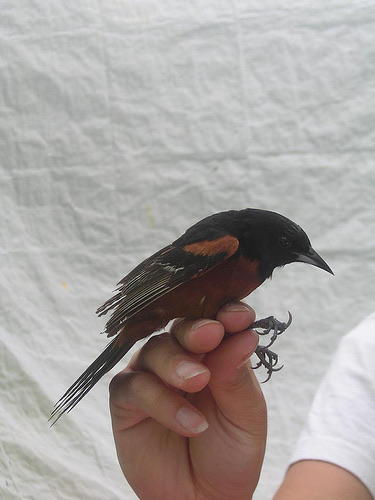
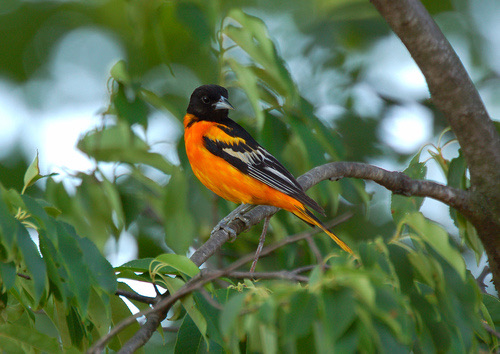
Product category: misc
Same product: yes